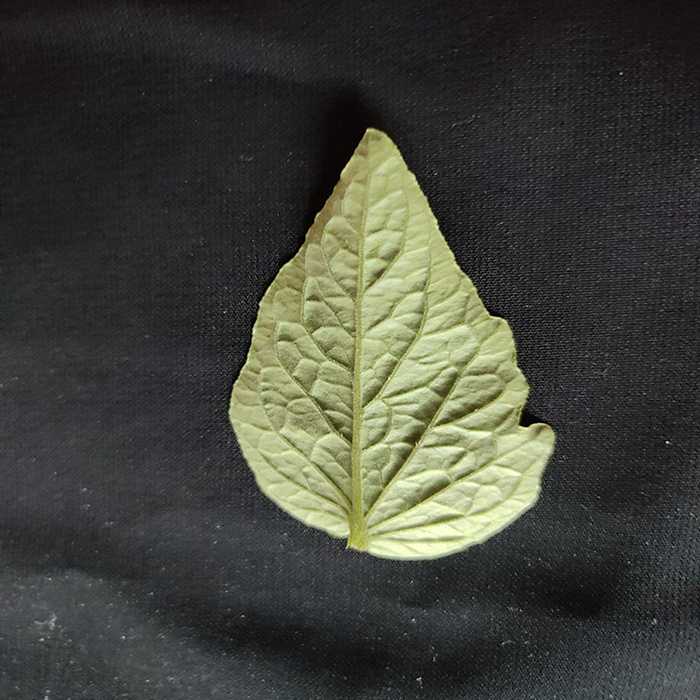
Plant: Tomato
Label: Tomato Fresh leaf